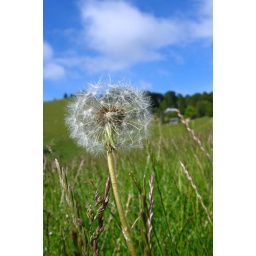
Somehow this plant in the field got my attention..